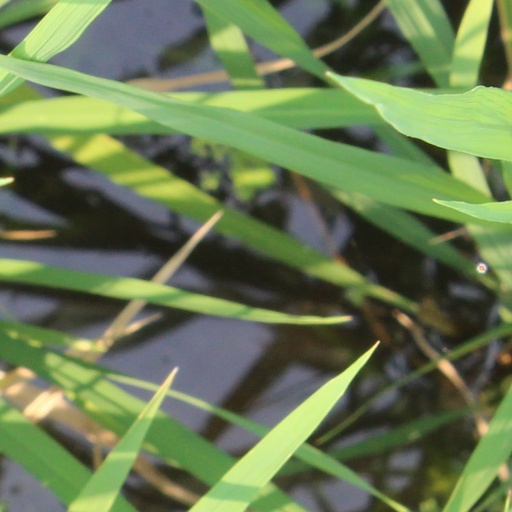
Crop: rice